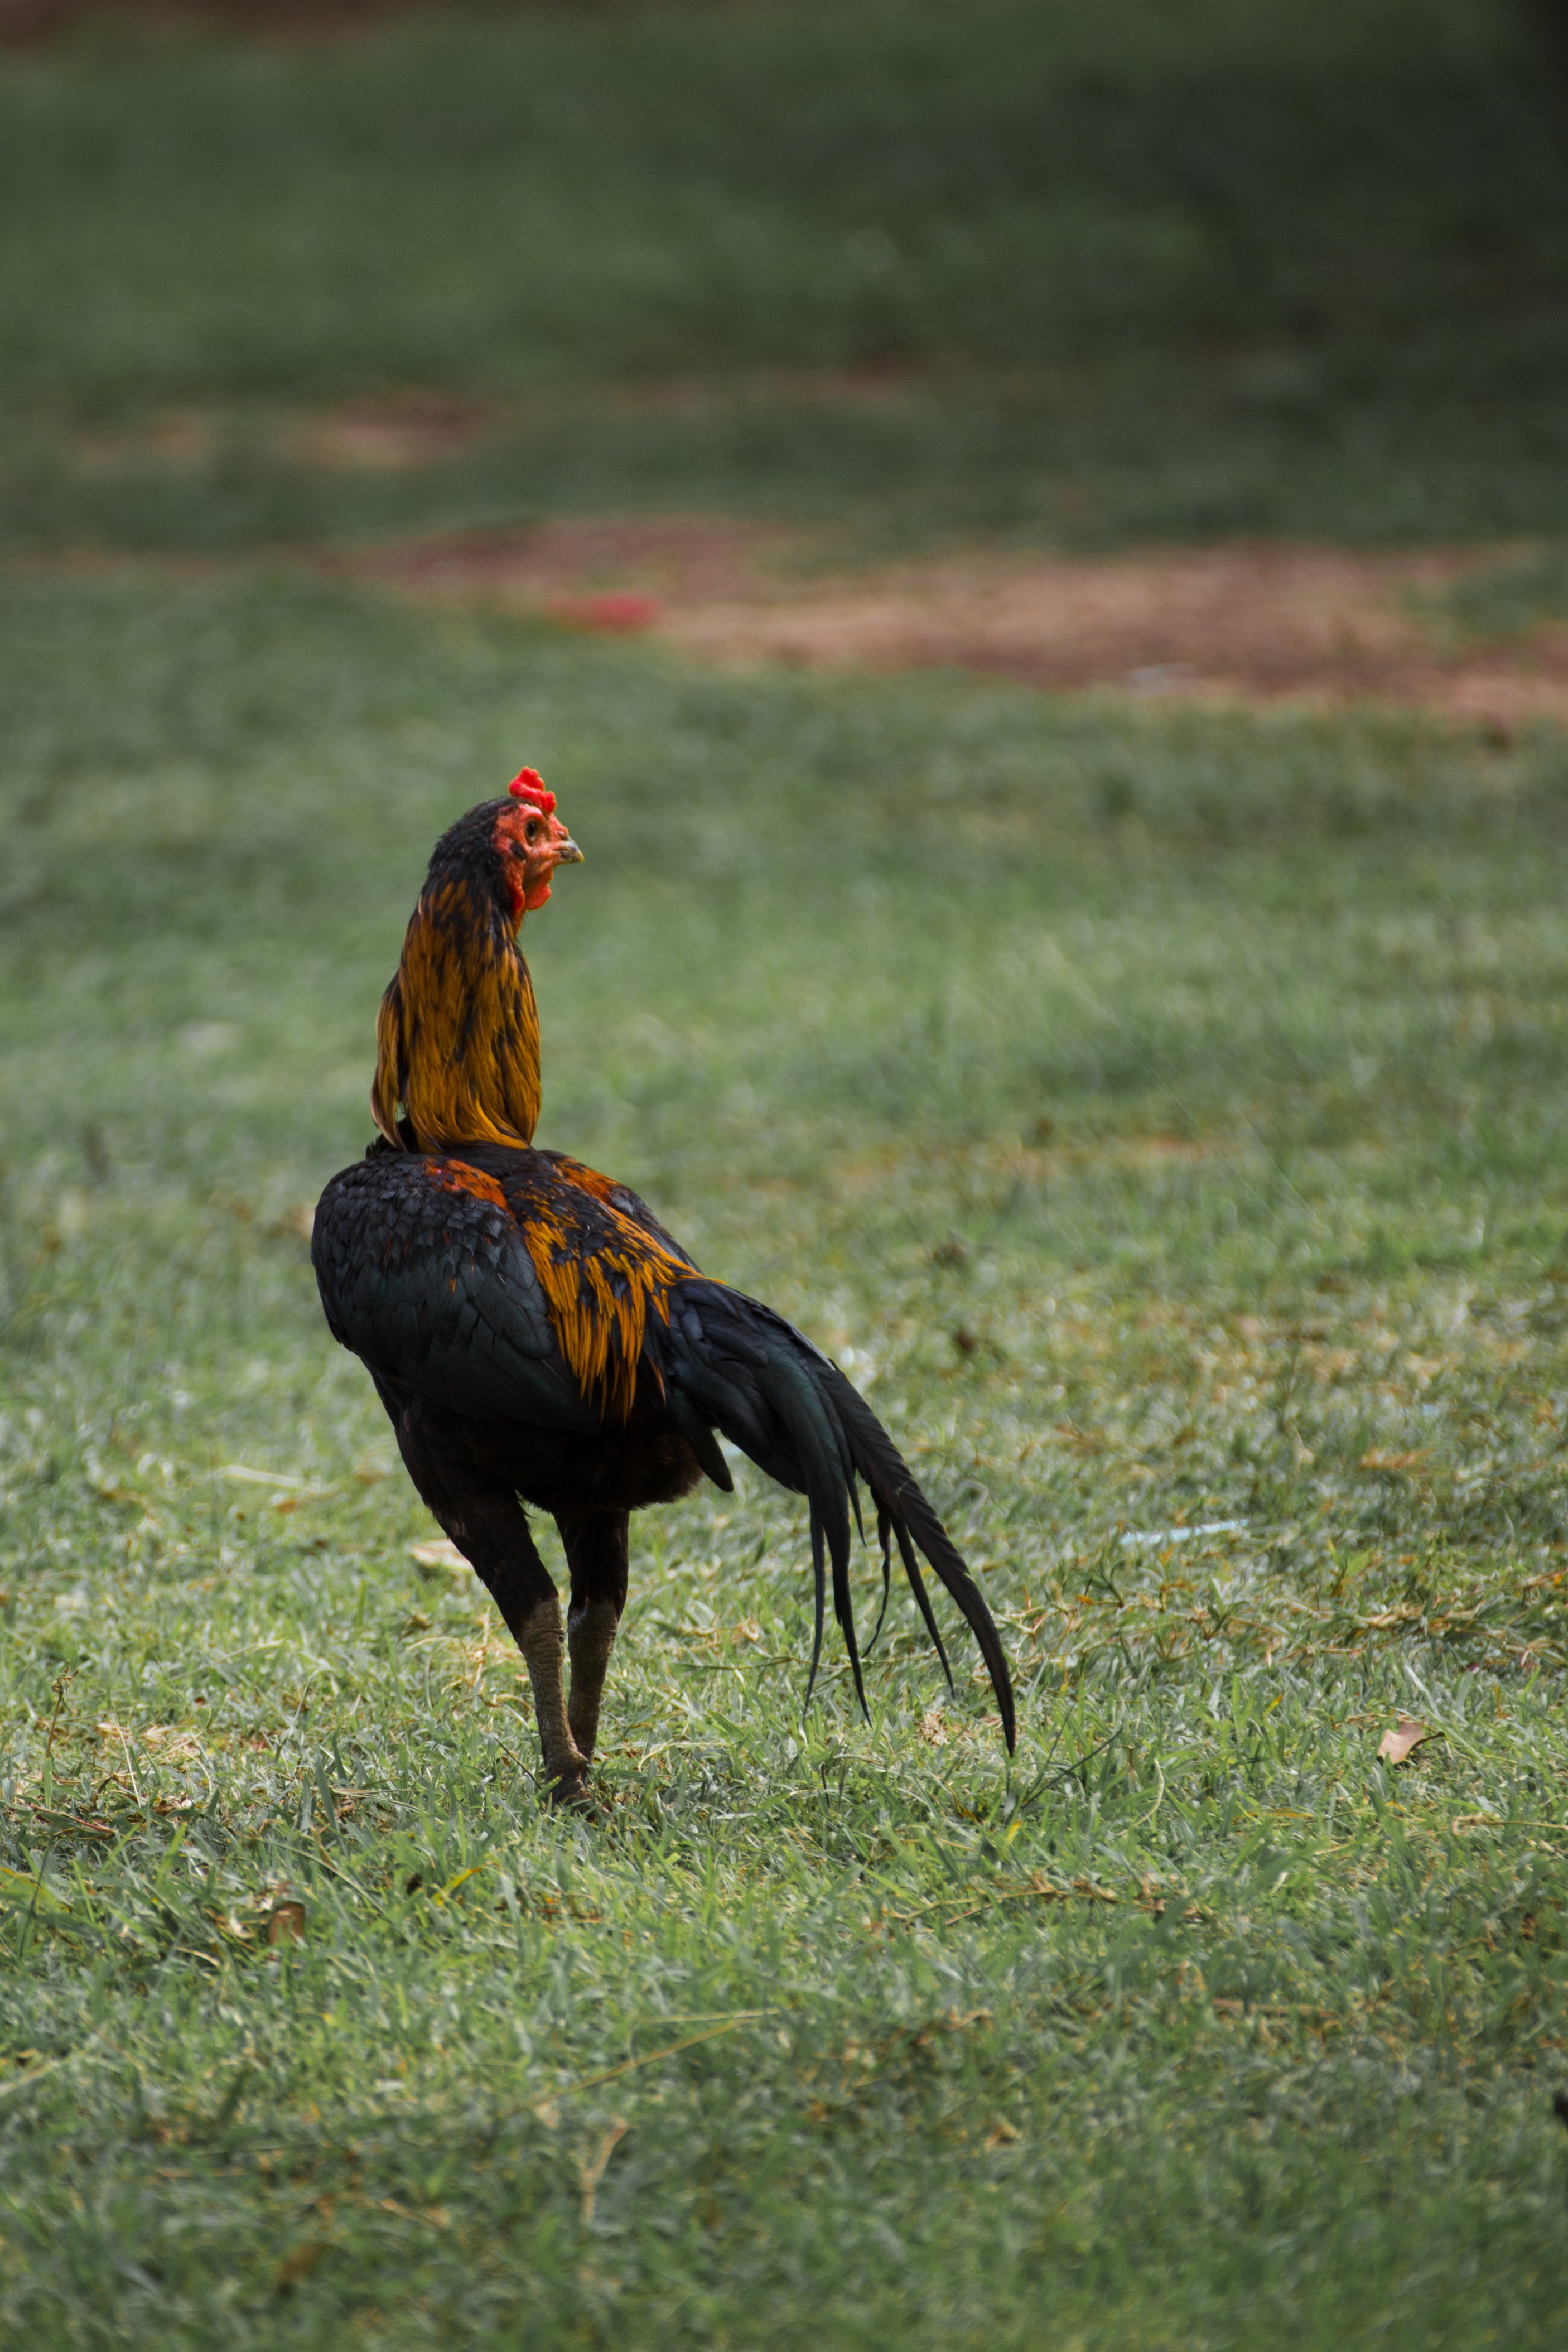
bird, prairie, wildlife, beak, chicken, fowl, fauna, thailand, rooster, animals, galliformes, vertebrate, phasianidae, in the country, bidd